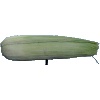
Label: corn_husk